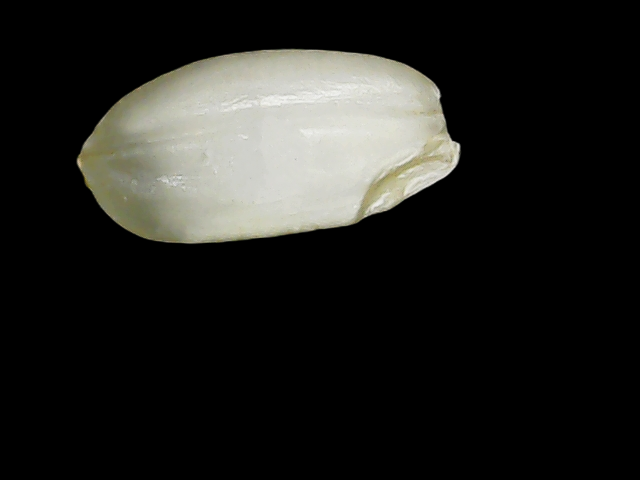
Rice variety: Binadhan8